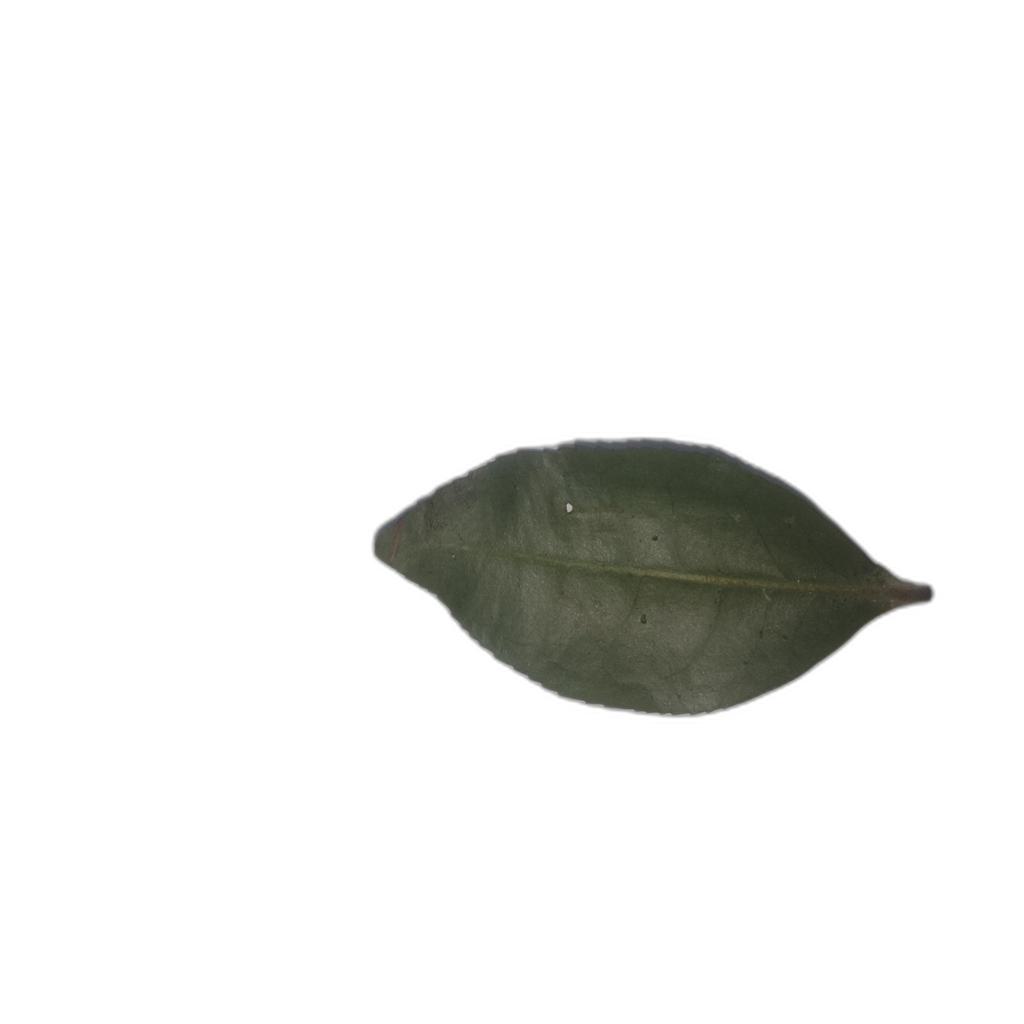
Label: Healthy